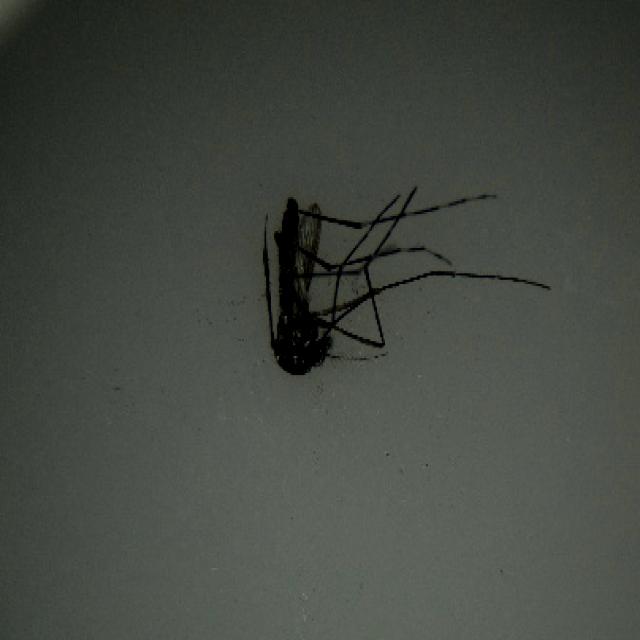
Species: aedes_albopictus